Regina—Lumsden—Lake Centre

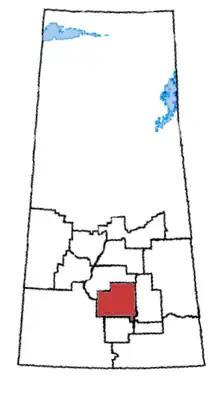
Regina—Lumsden—Lake Centre in relation to other Saskatchewan federal electoral districts

Regina—Lumsden—Lake Centre (formerly known as Regina—Arm River) was a federal electoral district in Saskatchewan, Canada, that was represented in the House of Commons of Canada from 1997 to 2015.